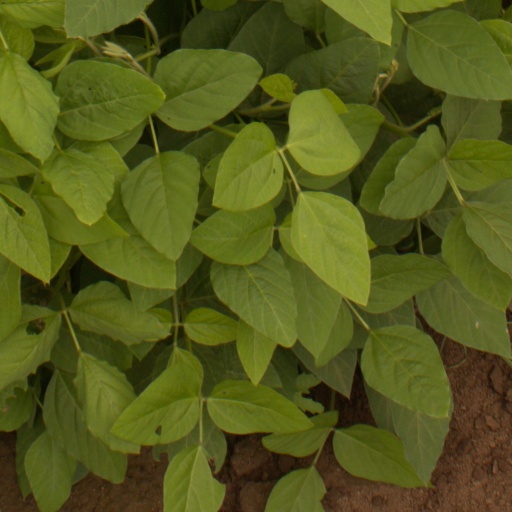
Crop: soybean